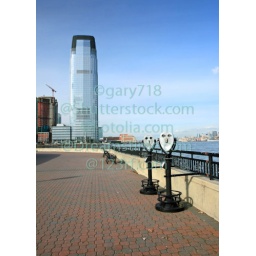
The high-rise office building in New Jersey, lang=&amp;quot;x-repair&amp;quot; The high-rise office building in New Jersey